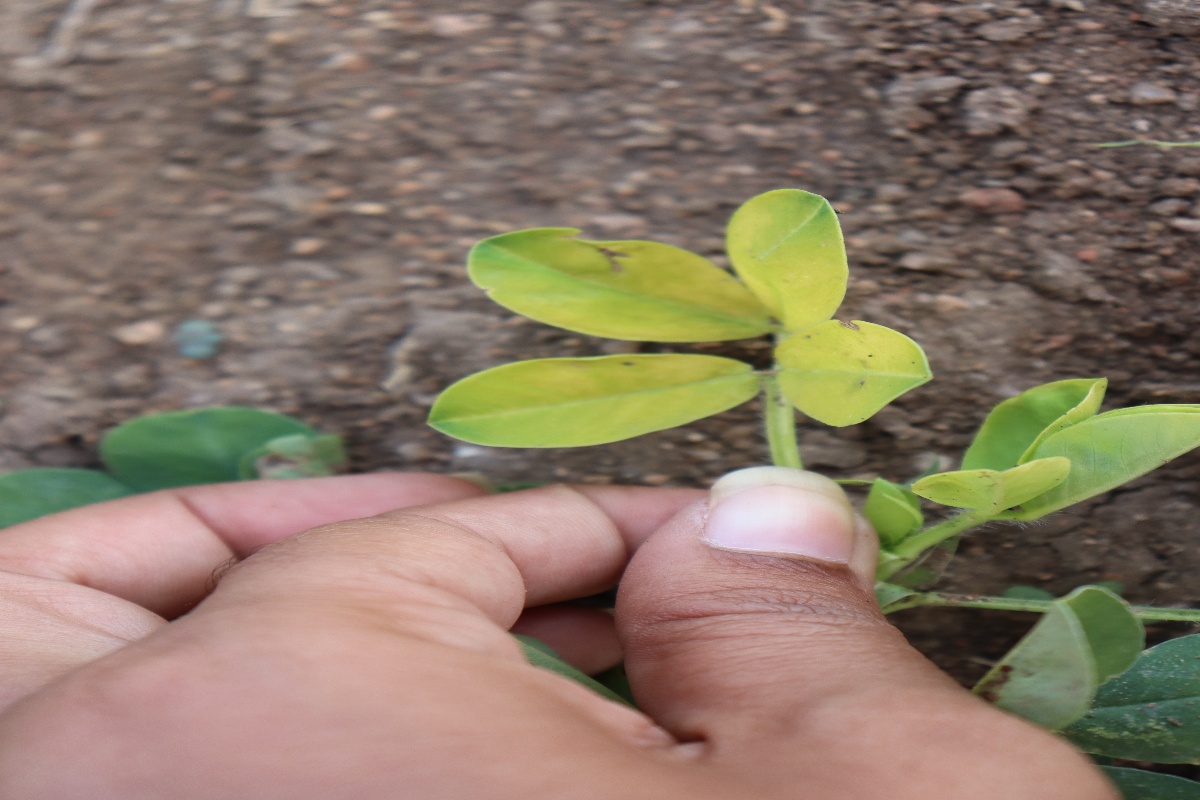
Label: nutrition deficiency